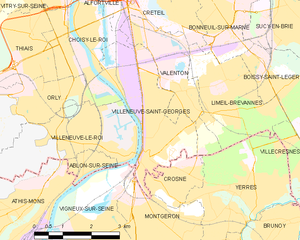
Carte des communes françaises Villeneuve-Saint-Georges